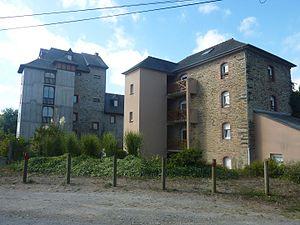
Saint-Didier
Saint-Didier est une commune française située dans le département d'Ille-et-Vilaine en Région Bretagne, peuplée de 2 052 habitants.